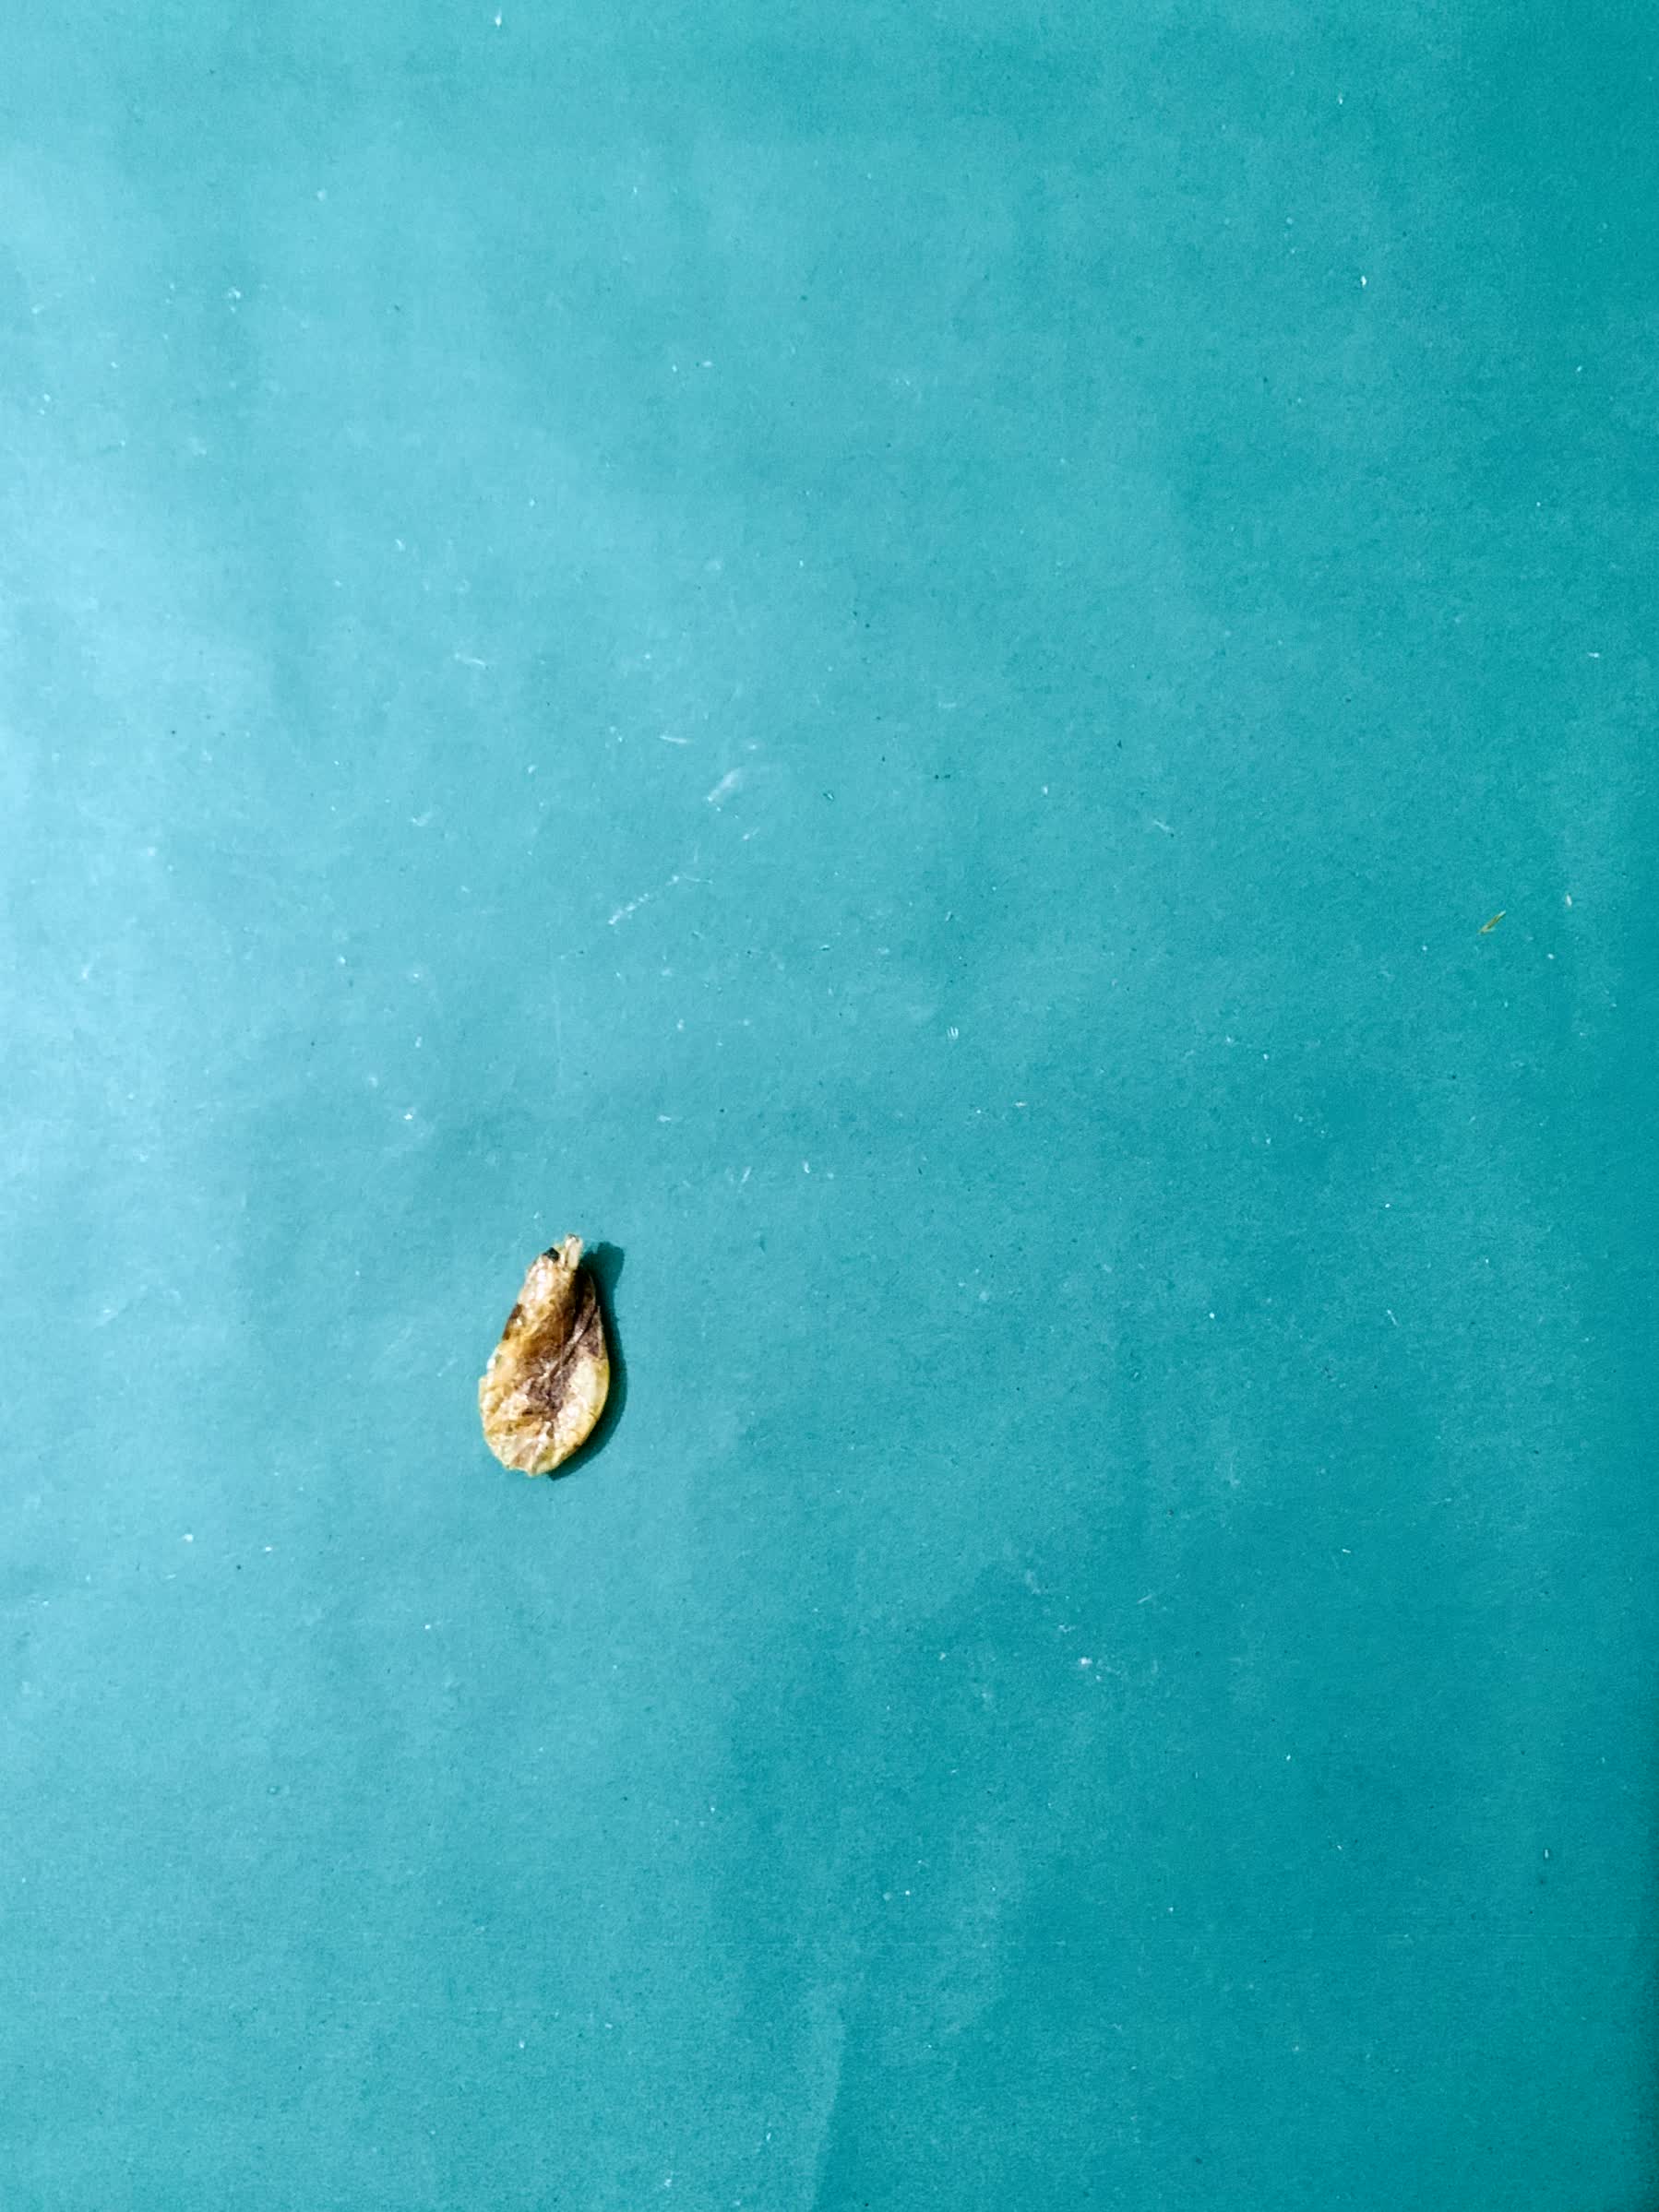
Species: chingri